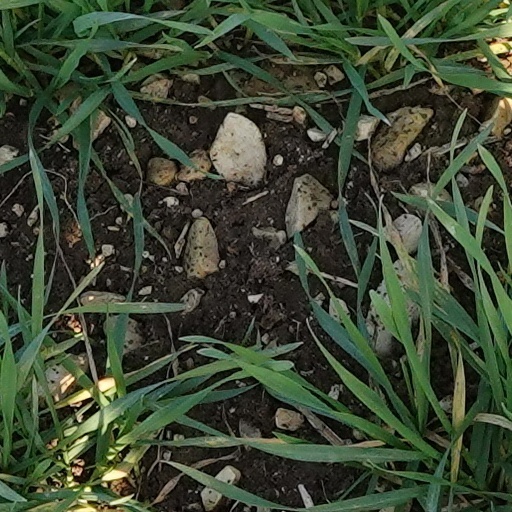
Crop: wheat